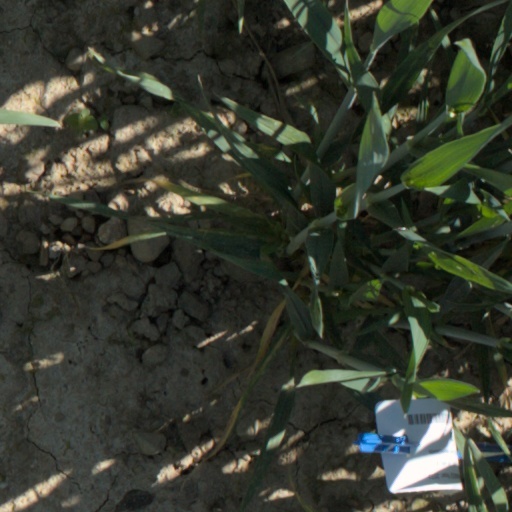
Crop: wheat